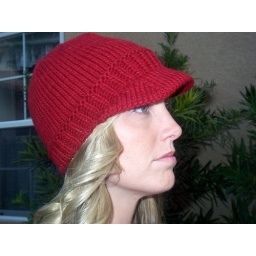
chabotski hat in red